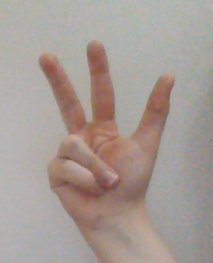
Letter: al